Cabral Ibacka

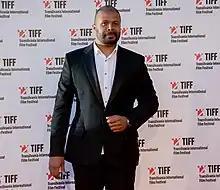

Cabral Neculai Ibacka Zabana, popularly known as just Cabral (born 4 October 1977) is a Romanian television personality, actor, philanthropist, Tae Bo coach, and 1994 European vice-champion at kick-boxing.